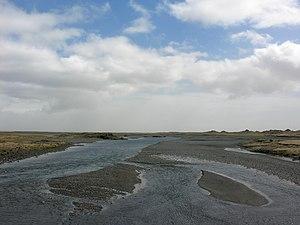
Le Kúðafljót est une rivière islandaise située dans le comté de Vestur-Skaftafellssýsla, dans la région de Suðurland. Le Kúðafljót est l'un des plus longs cours d'eau d'Islande.